Petroleum

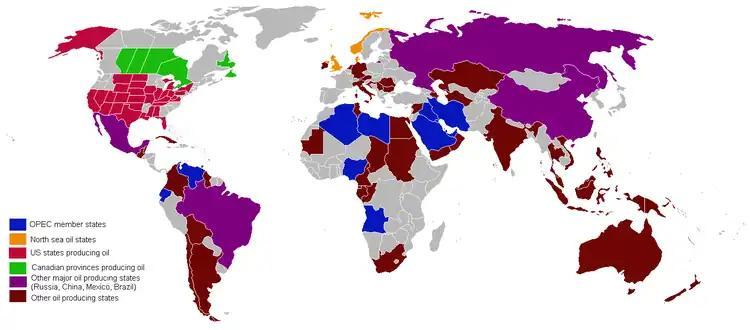

In the 1950s, shipping costs made up 33 percent of the price of oil transported from the Persian Gulf to the United States, but due to the development of supertankers in the 1970s, the cost of shipping dropped to only 5 percent of the price of Persian oil in the US. Due to the increase in the value of crude oil during the last 30 years, the share of the shipping cost on the final cost of the delivered commodity was less than 3% in 2010.